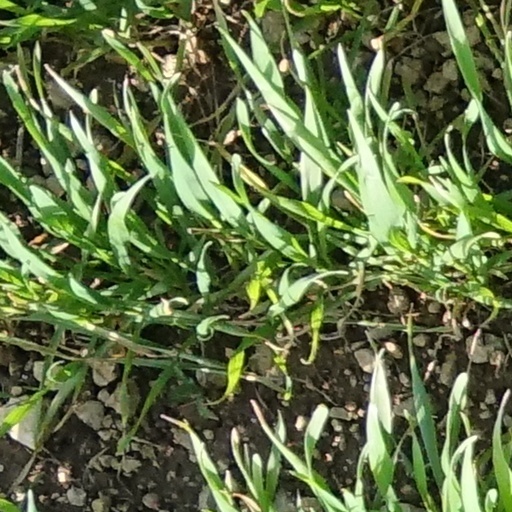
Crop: wheat